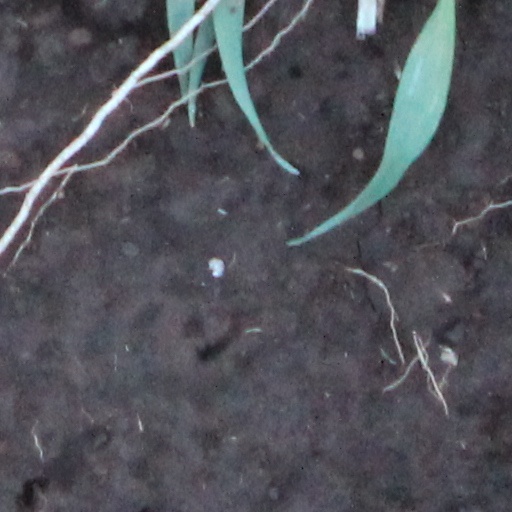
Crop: wheat